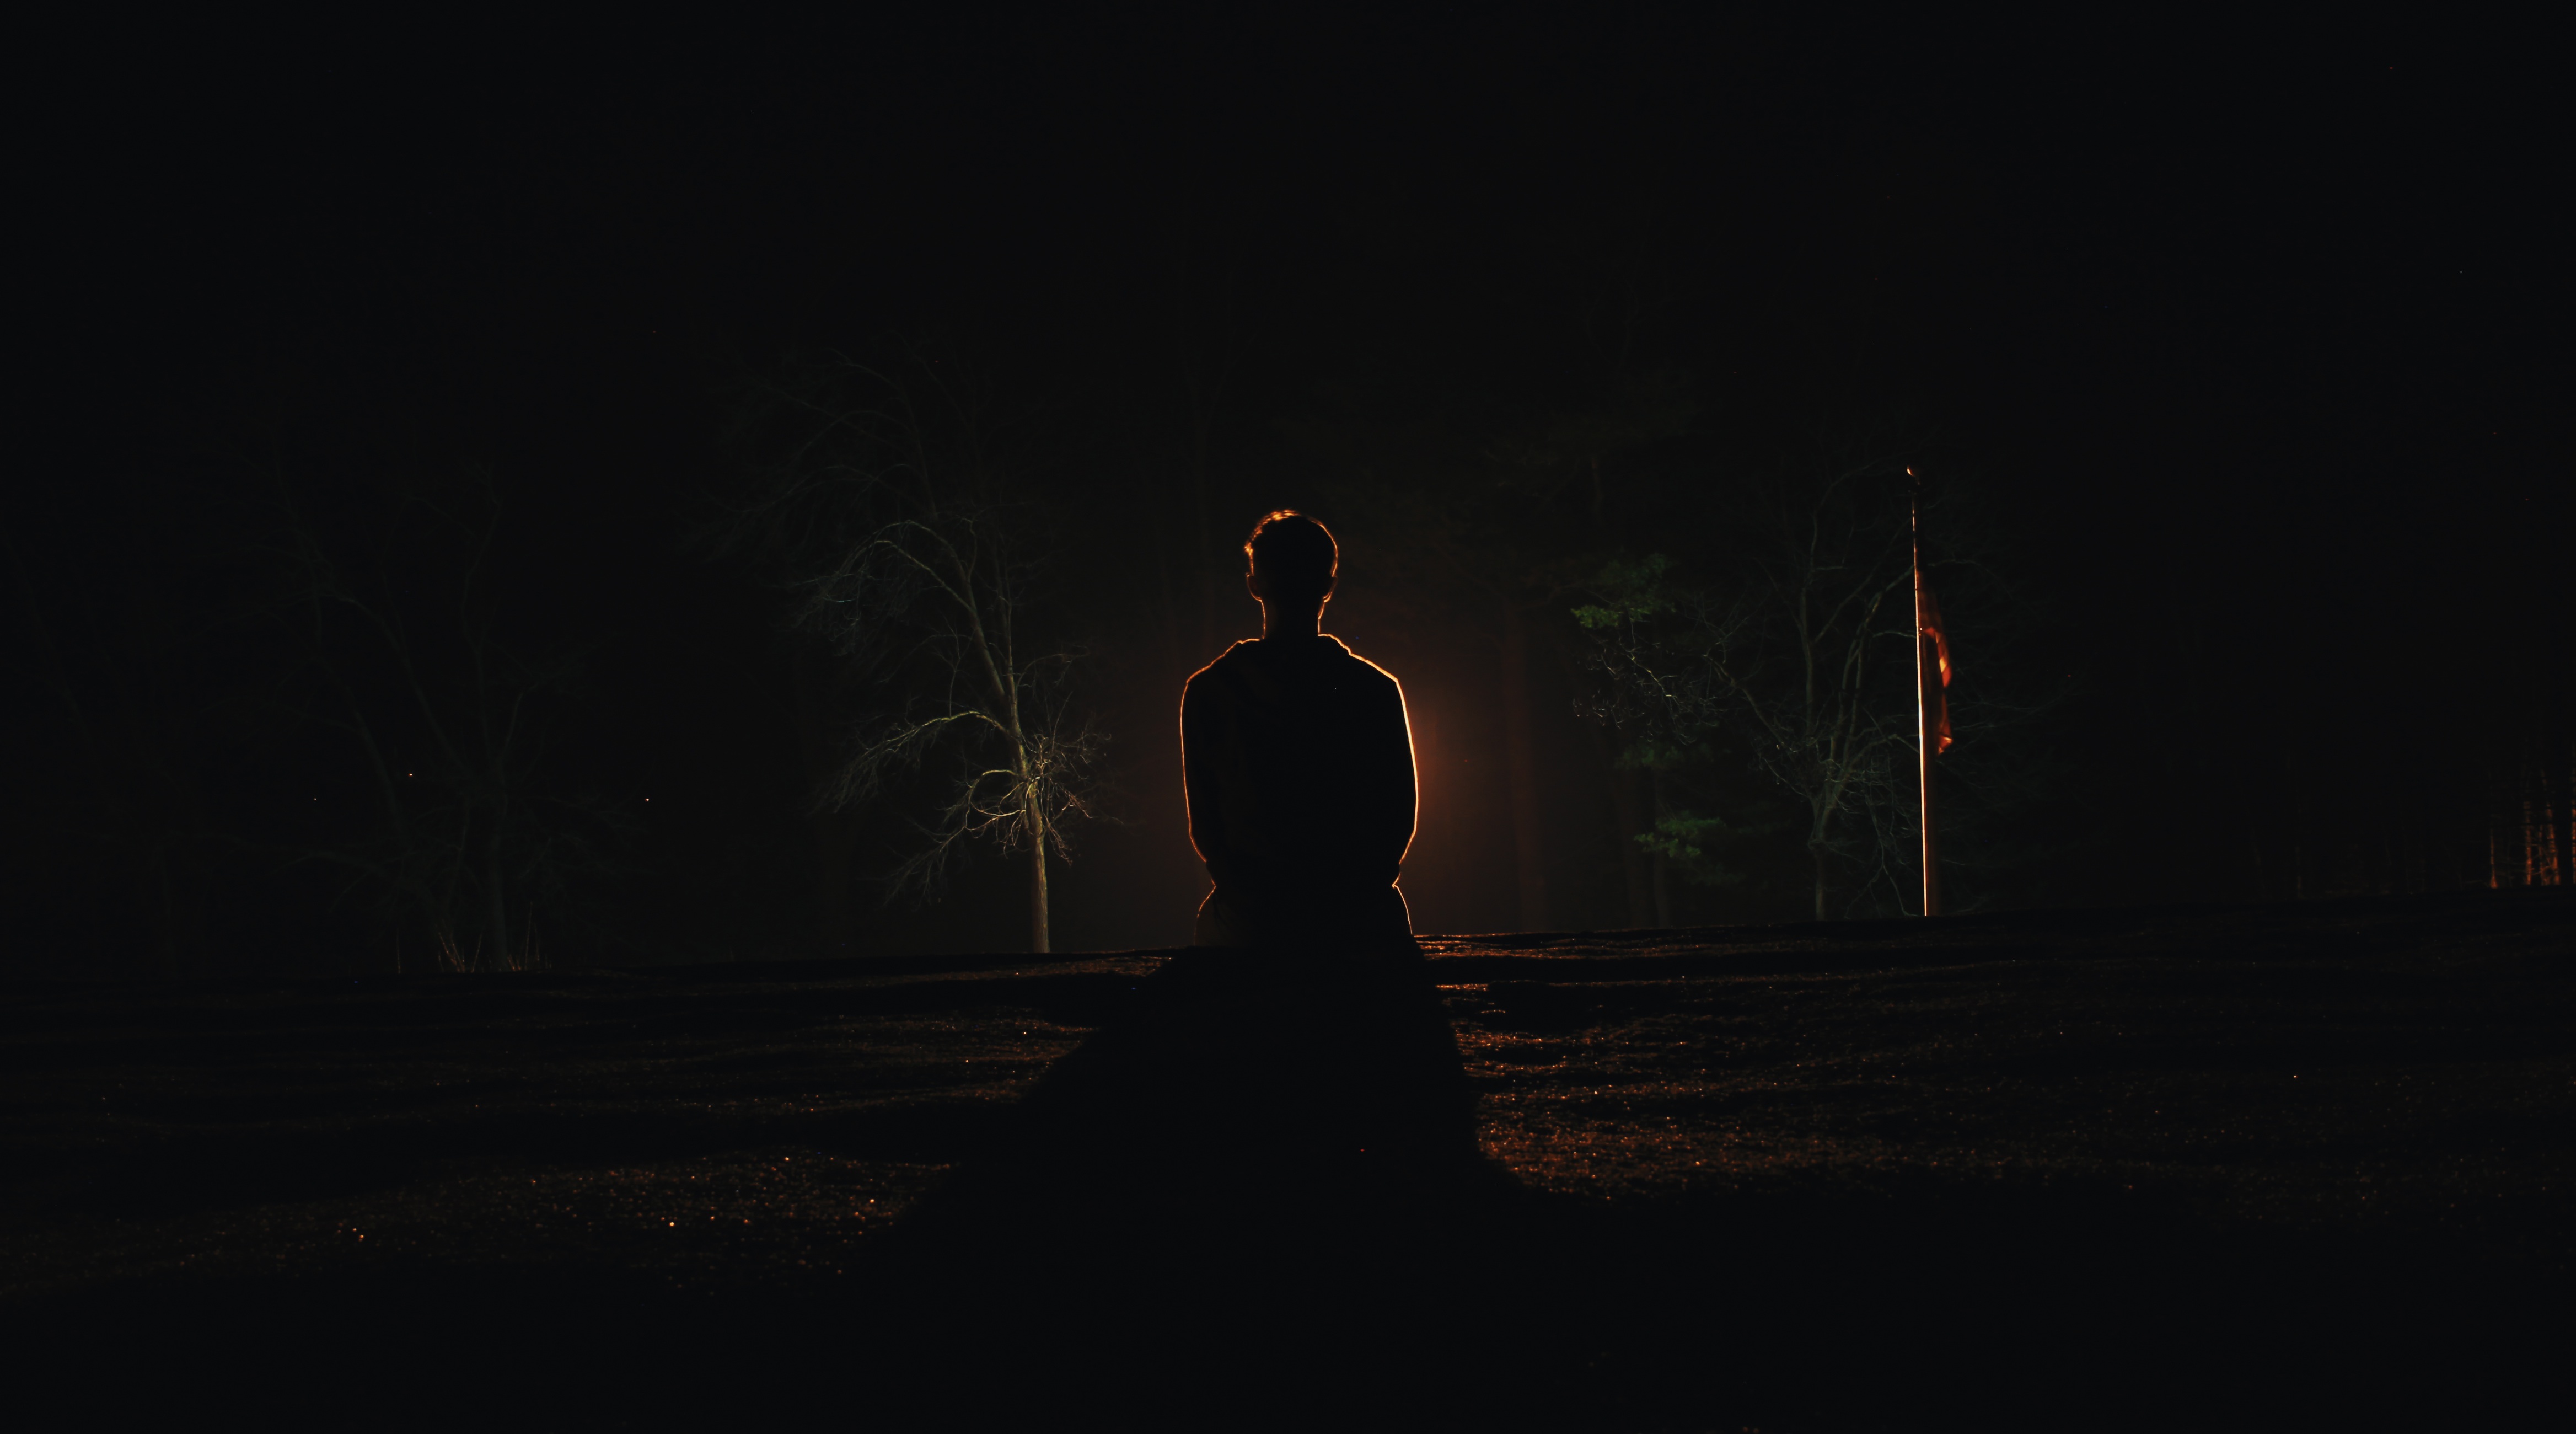
silhouette, light, night, evening, darkness, lighting, midnight